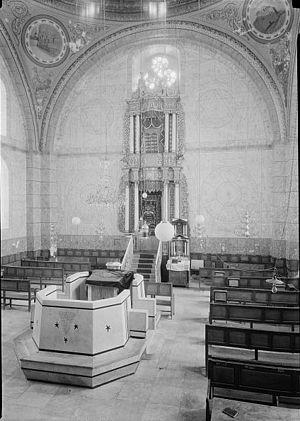
La synagogue Hourva hébreu : בית הכנסת החורבה Beit ha-Knesset ha-Hourva, « la synagogue de la ruine », aussi connue sous le nom de Hourvat Rabbi Yehouda he-Hassid, située dans le quartier juif de la vieille ville de Jérusalem, était le site de la principale synagogue ashkénaze jusqu'en 1948.